Noah Star Navigation 2023

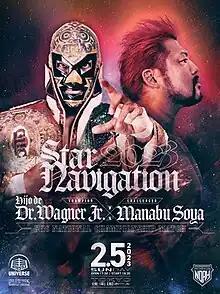
Promotional poster for the first night of the event featuring El Hijo de Dr. Wagner Jr. and Manabu Soya

Star Navigation 2023 was a two-night professional wrestling event promoted by CyberFight's sub-brand Pro Wrestling Noah. It took place on February 5 and March 9, 2023, in Tokyo, Japan, at the Korakuen Hall. The event aired CyberAgent's AbemaTV online linear television service and CyberFight's streaming service Wrestle Universe.